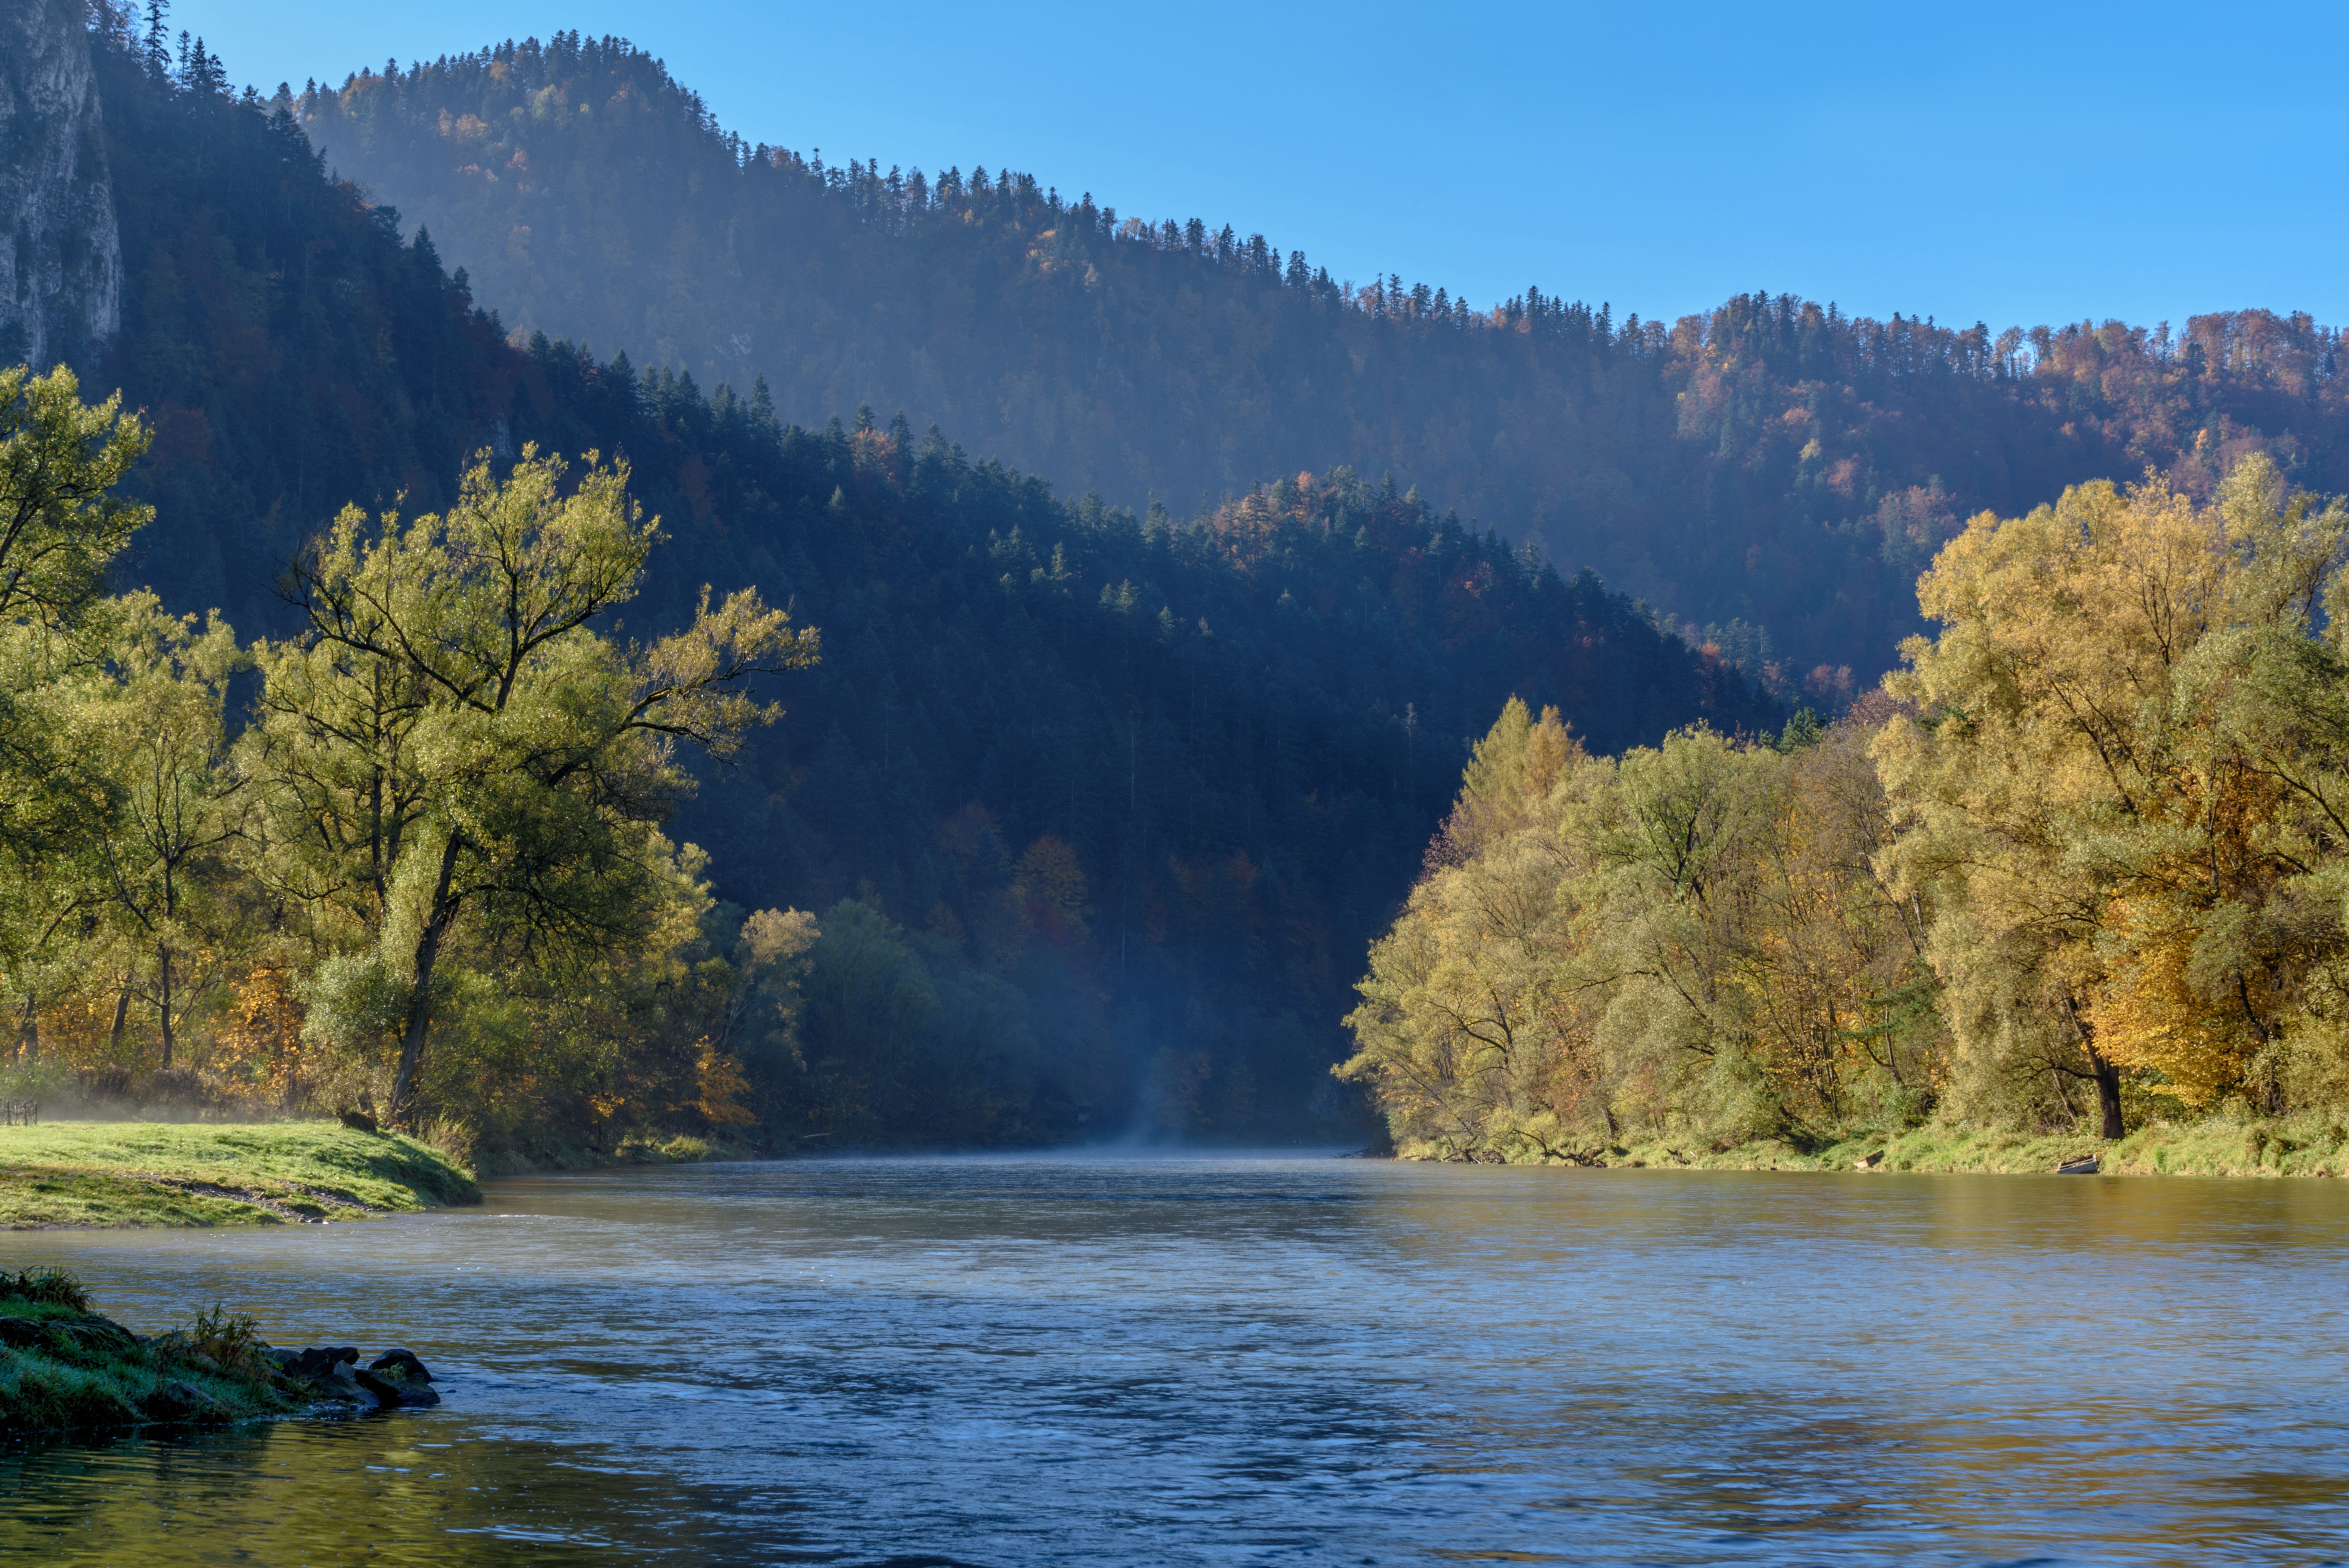
landscape, tree, water, nature, forest, wilderness, mountain, morning, lake, river, valley, mountain range, contemplation, europe, reflection, autumn, holiday, rapid, blue, reservoir, national park, body of water, rocks, meditation, mountains, picturesque, poland, wallpaper, amazing, beautiful, loch, the fog, the sun, yellow leaves, the background, peace of mind, pieniny, landform, breathtaking, mountain river, geographical feature, atmospheric phenomenon, mountainous landforms, about pranku, poprad